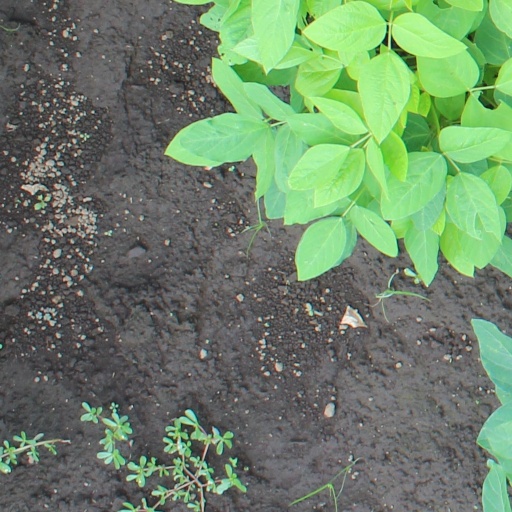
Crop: soybean